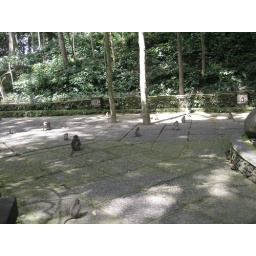
lots of monkeys in the monkey forest